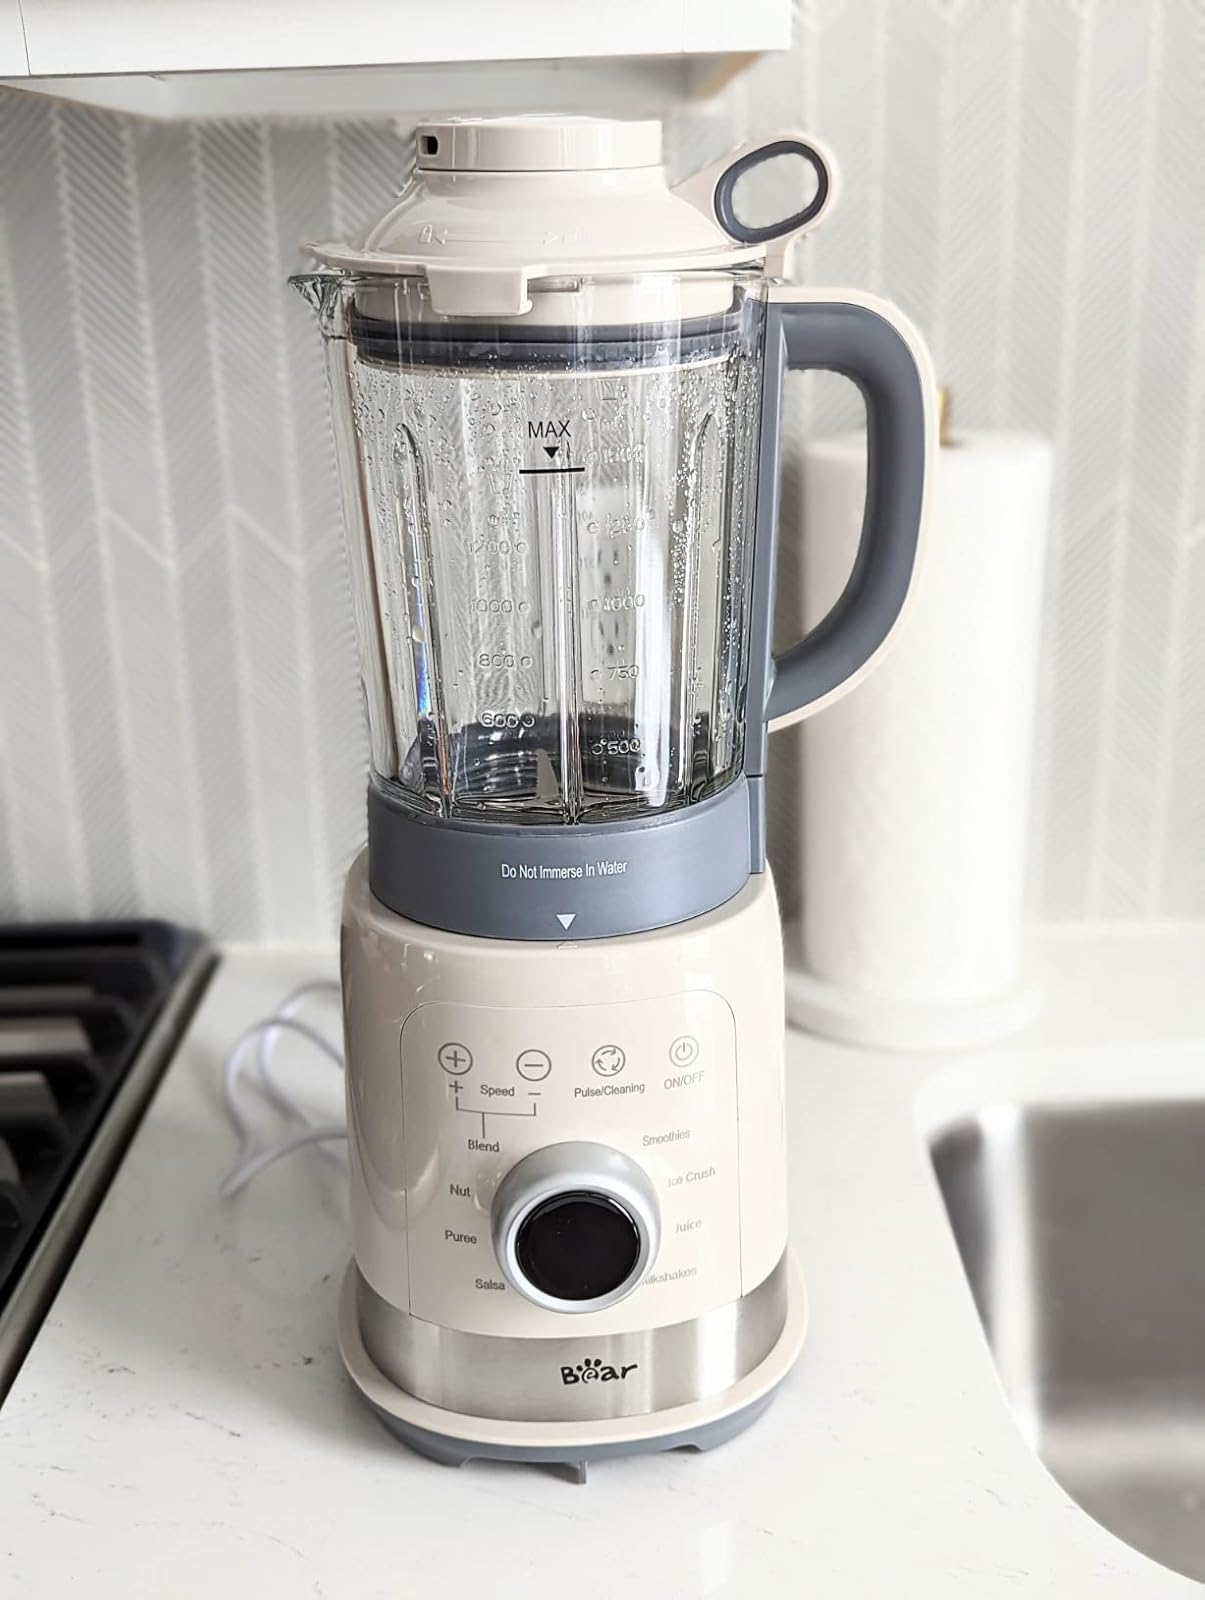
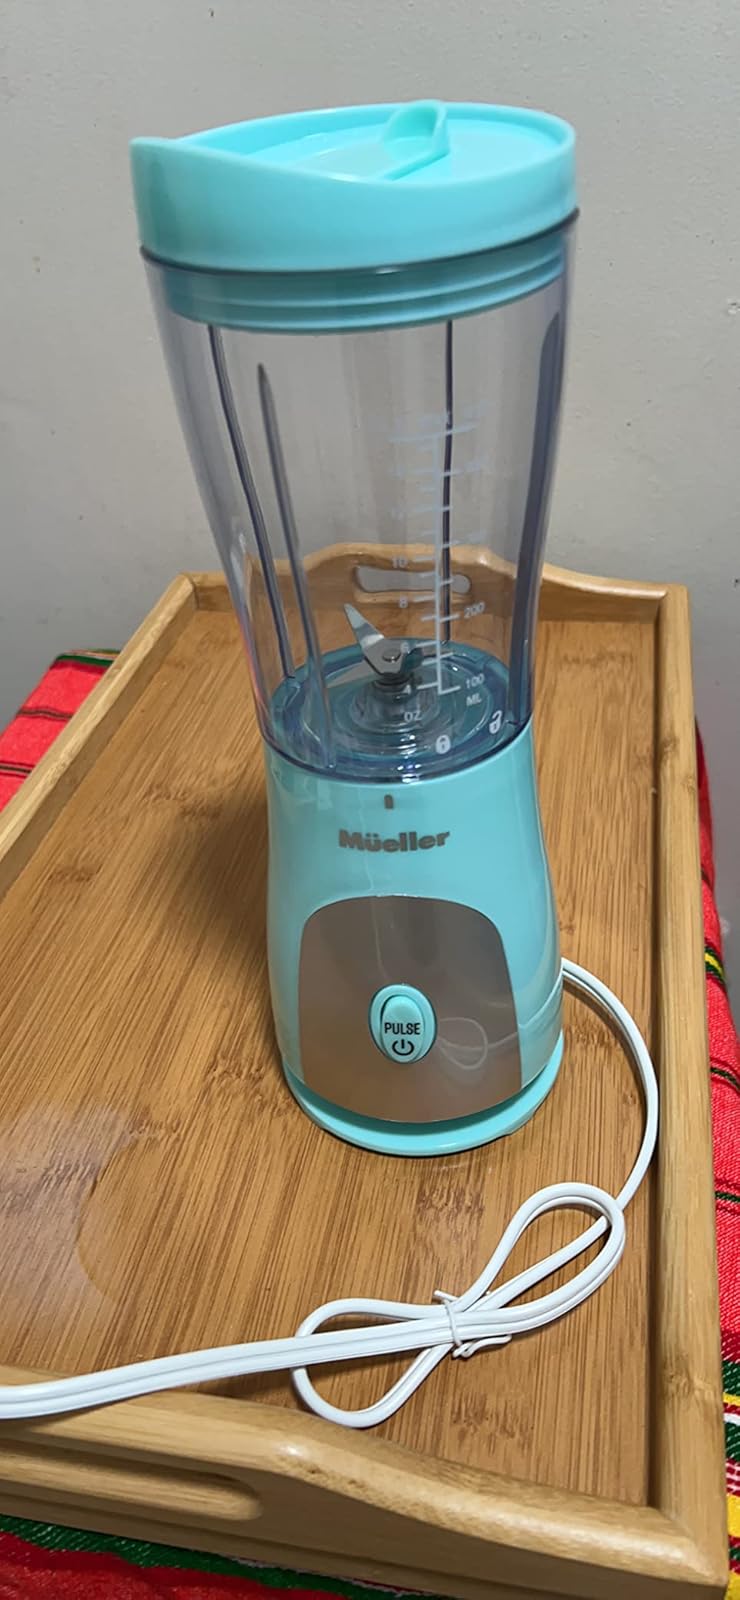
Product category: items_blender
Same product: no